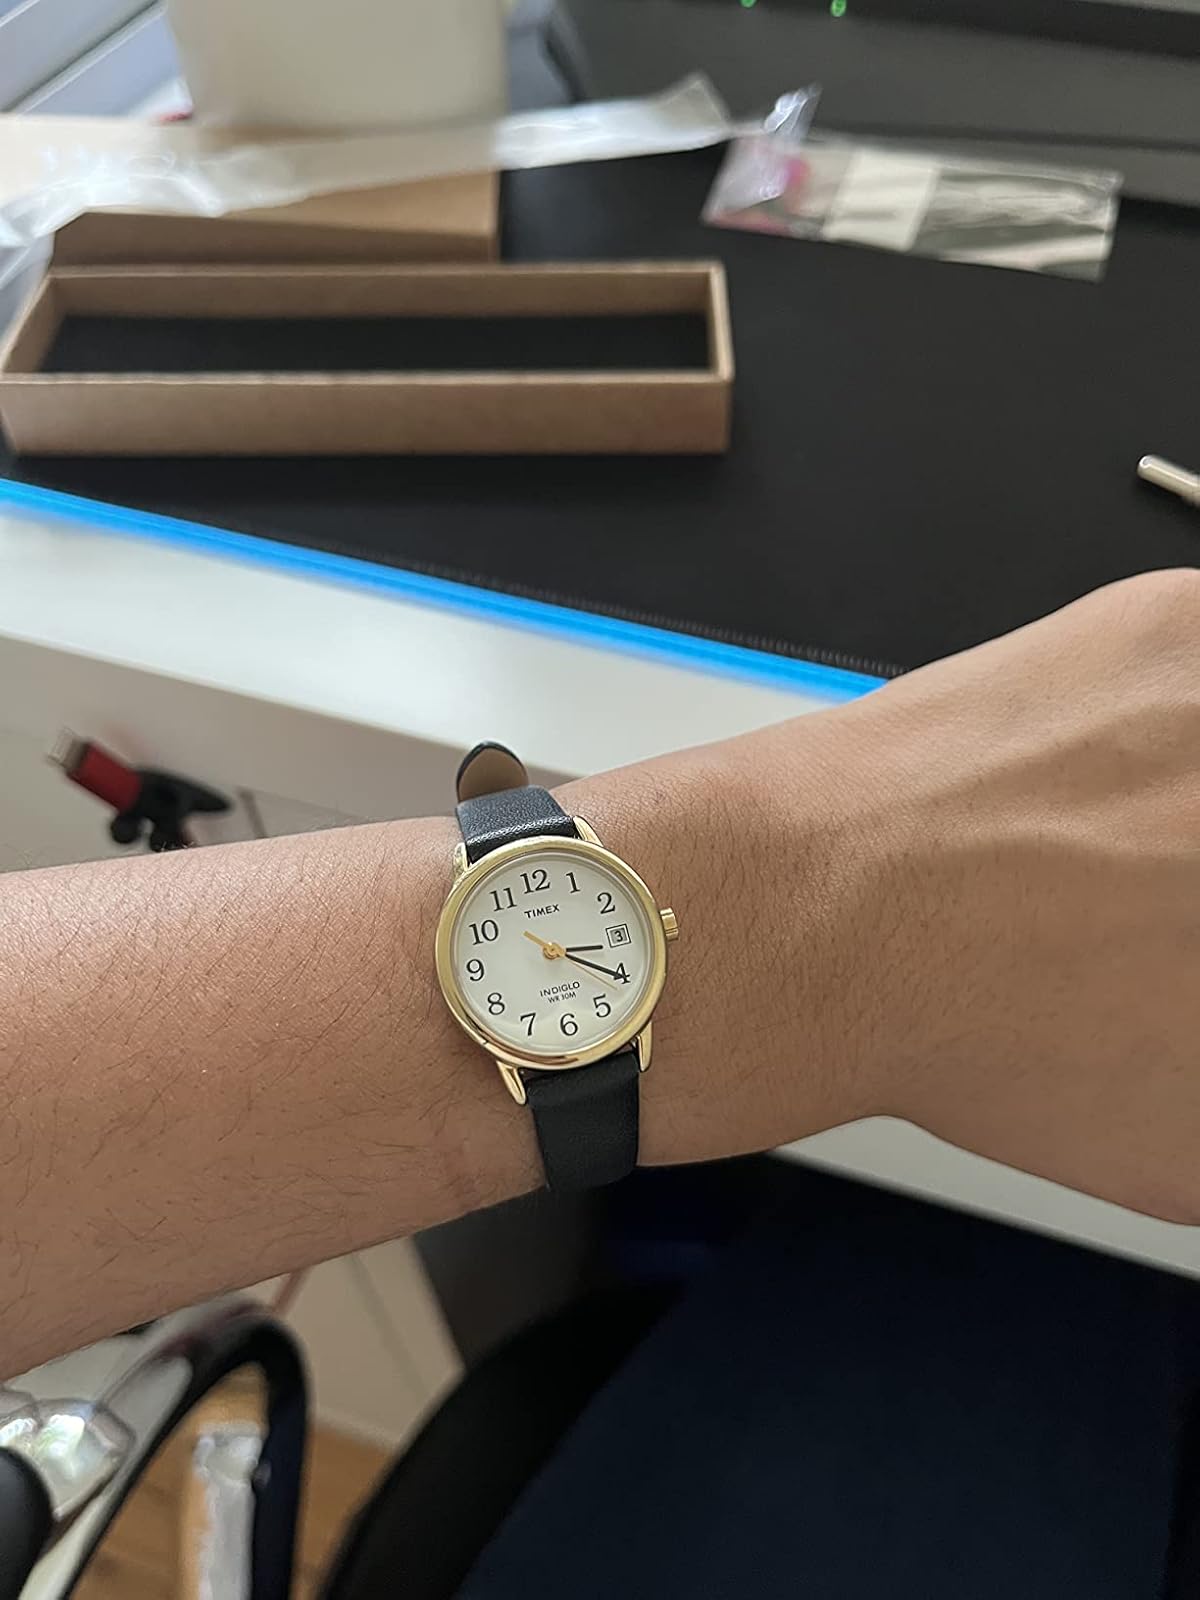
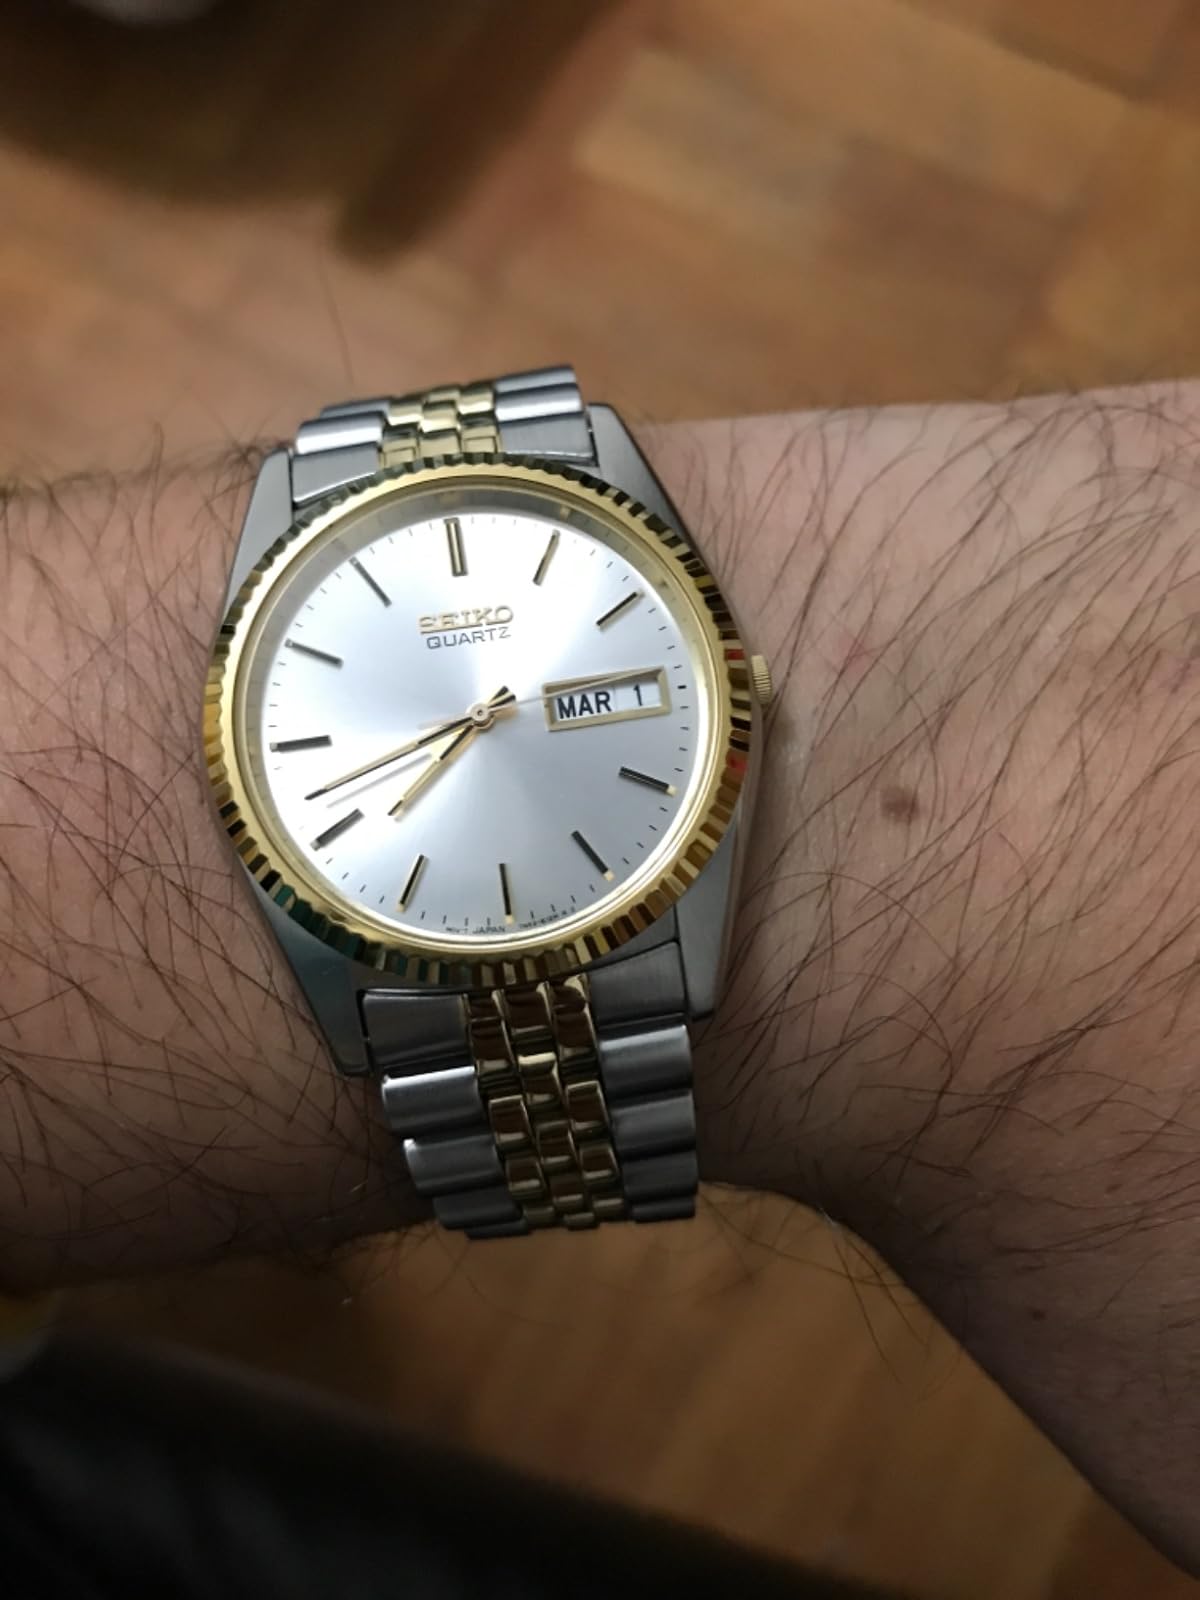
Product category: accessories_watch
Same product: no